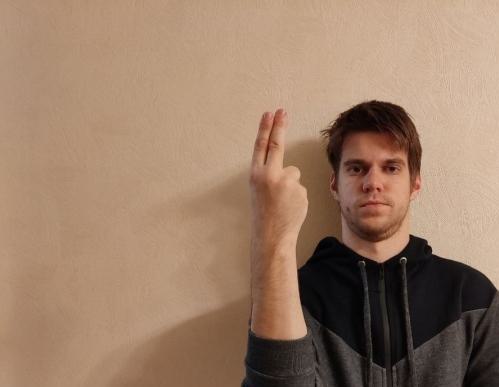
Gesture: two_up_inverted